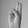
ASL letter: U